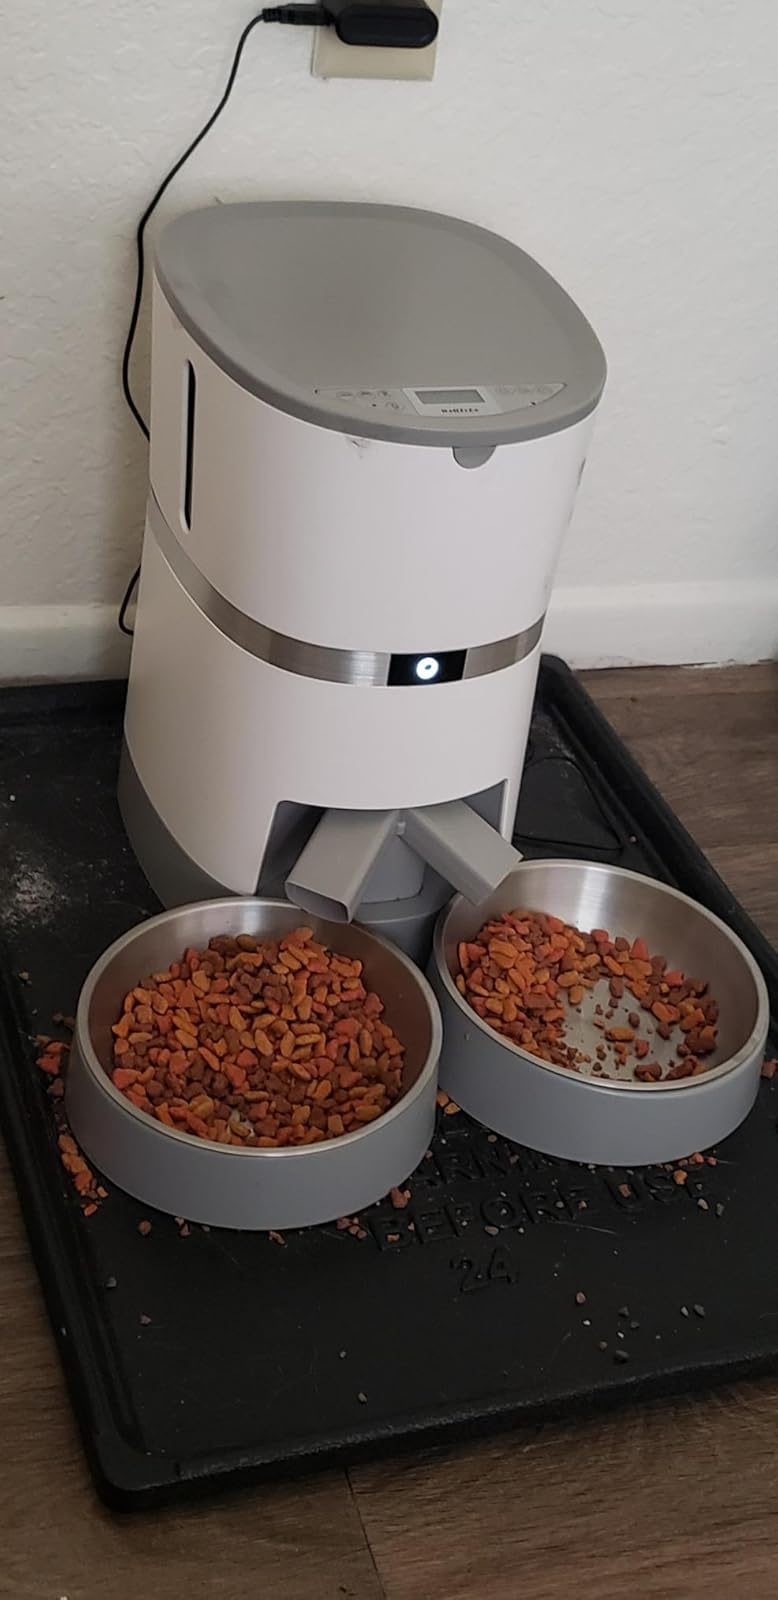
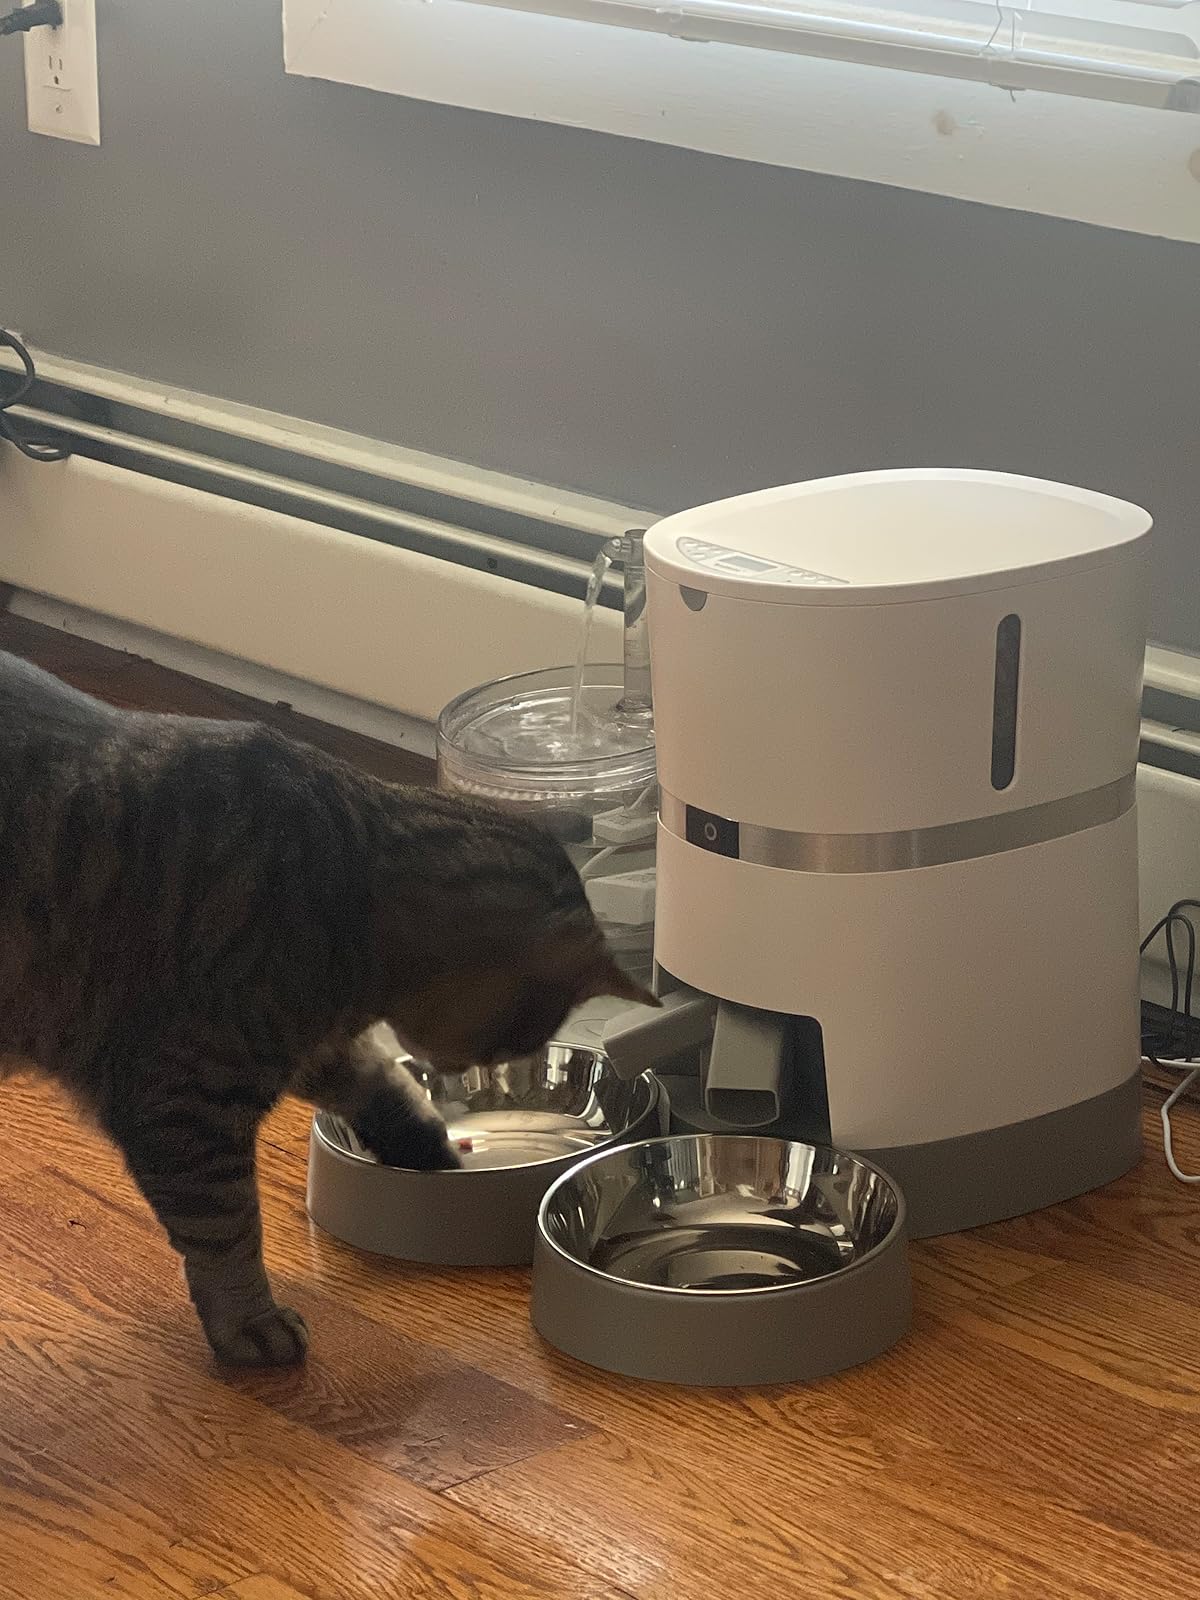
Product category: items_feeder
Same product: yes